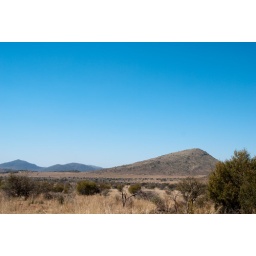
The sky was really that color blue. it was absolutely amazing to see how blue the sky was in the middle of the day.